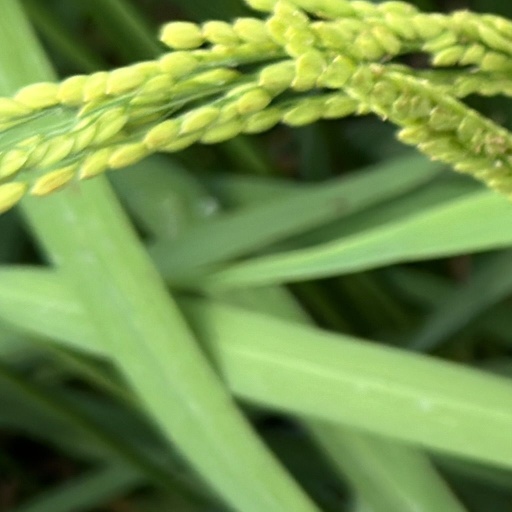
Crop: rice